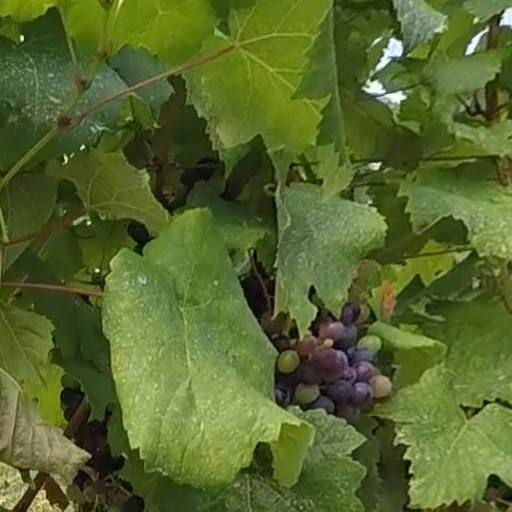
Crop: grape